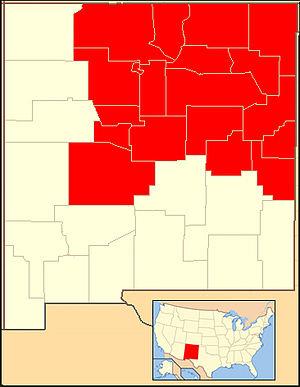
L'archidiocèse de Santa Fe est un archidiocèse métropolitain catholique du Nouveau-Mexique, aux États-Unis, ayant son siège à Santa Fe.